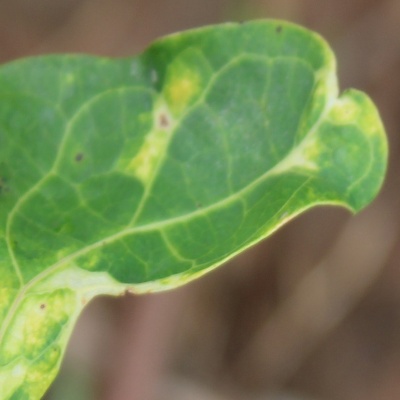
Crop: Cassava
Condition: mosaic